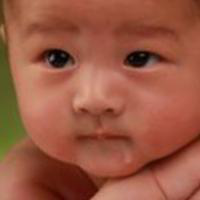
Age group: age 01-10